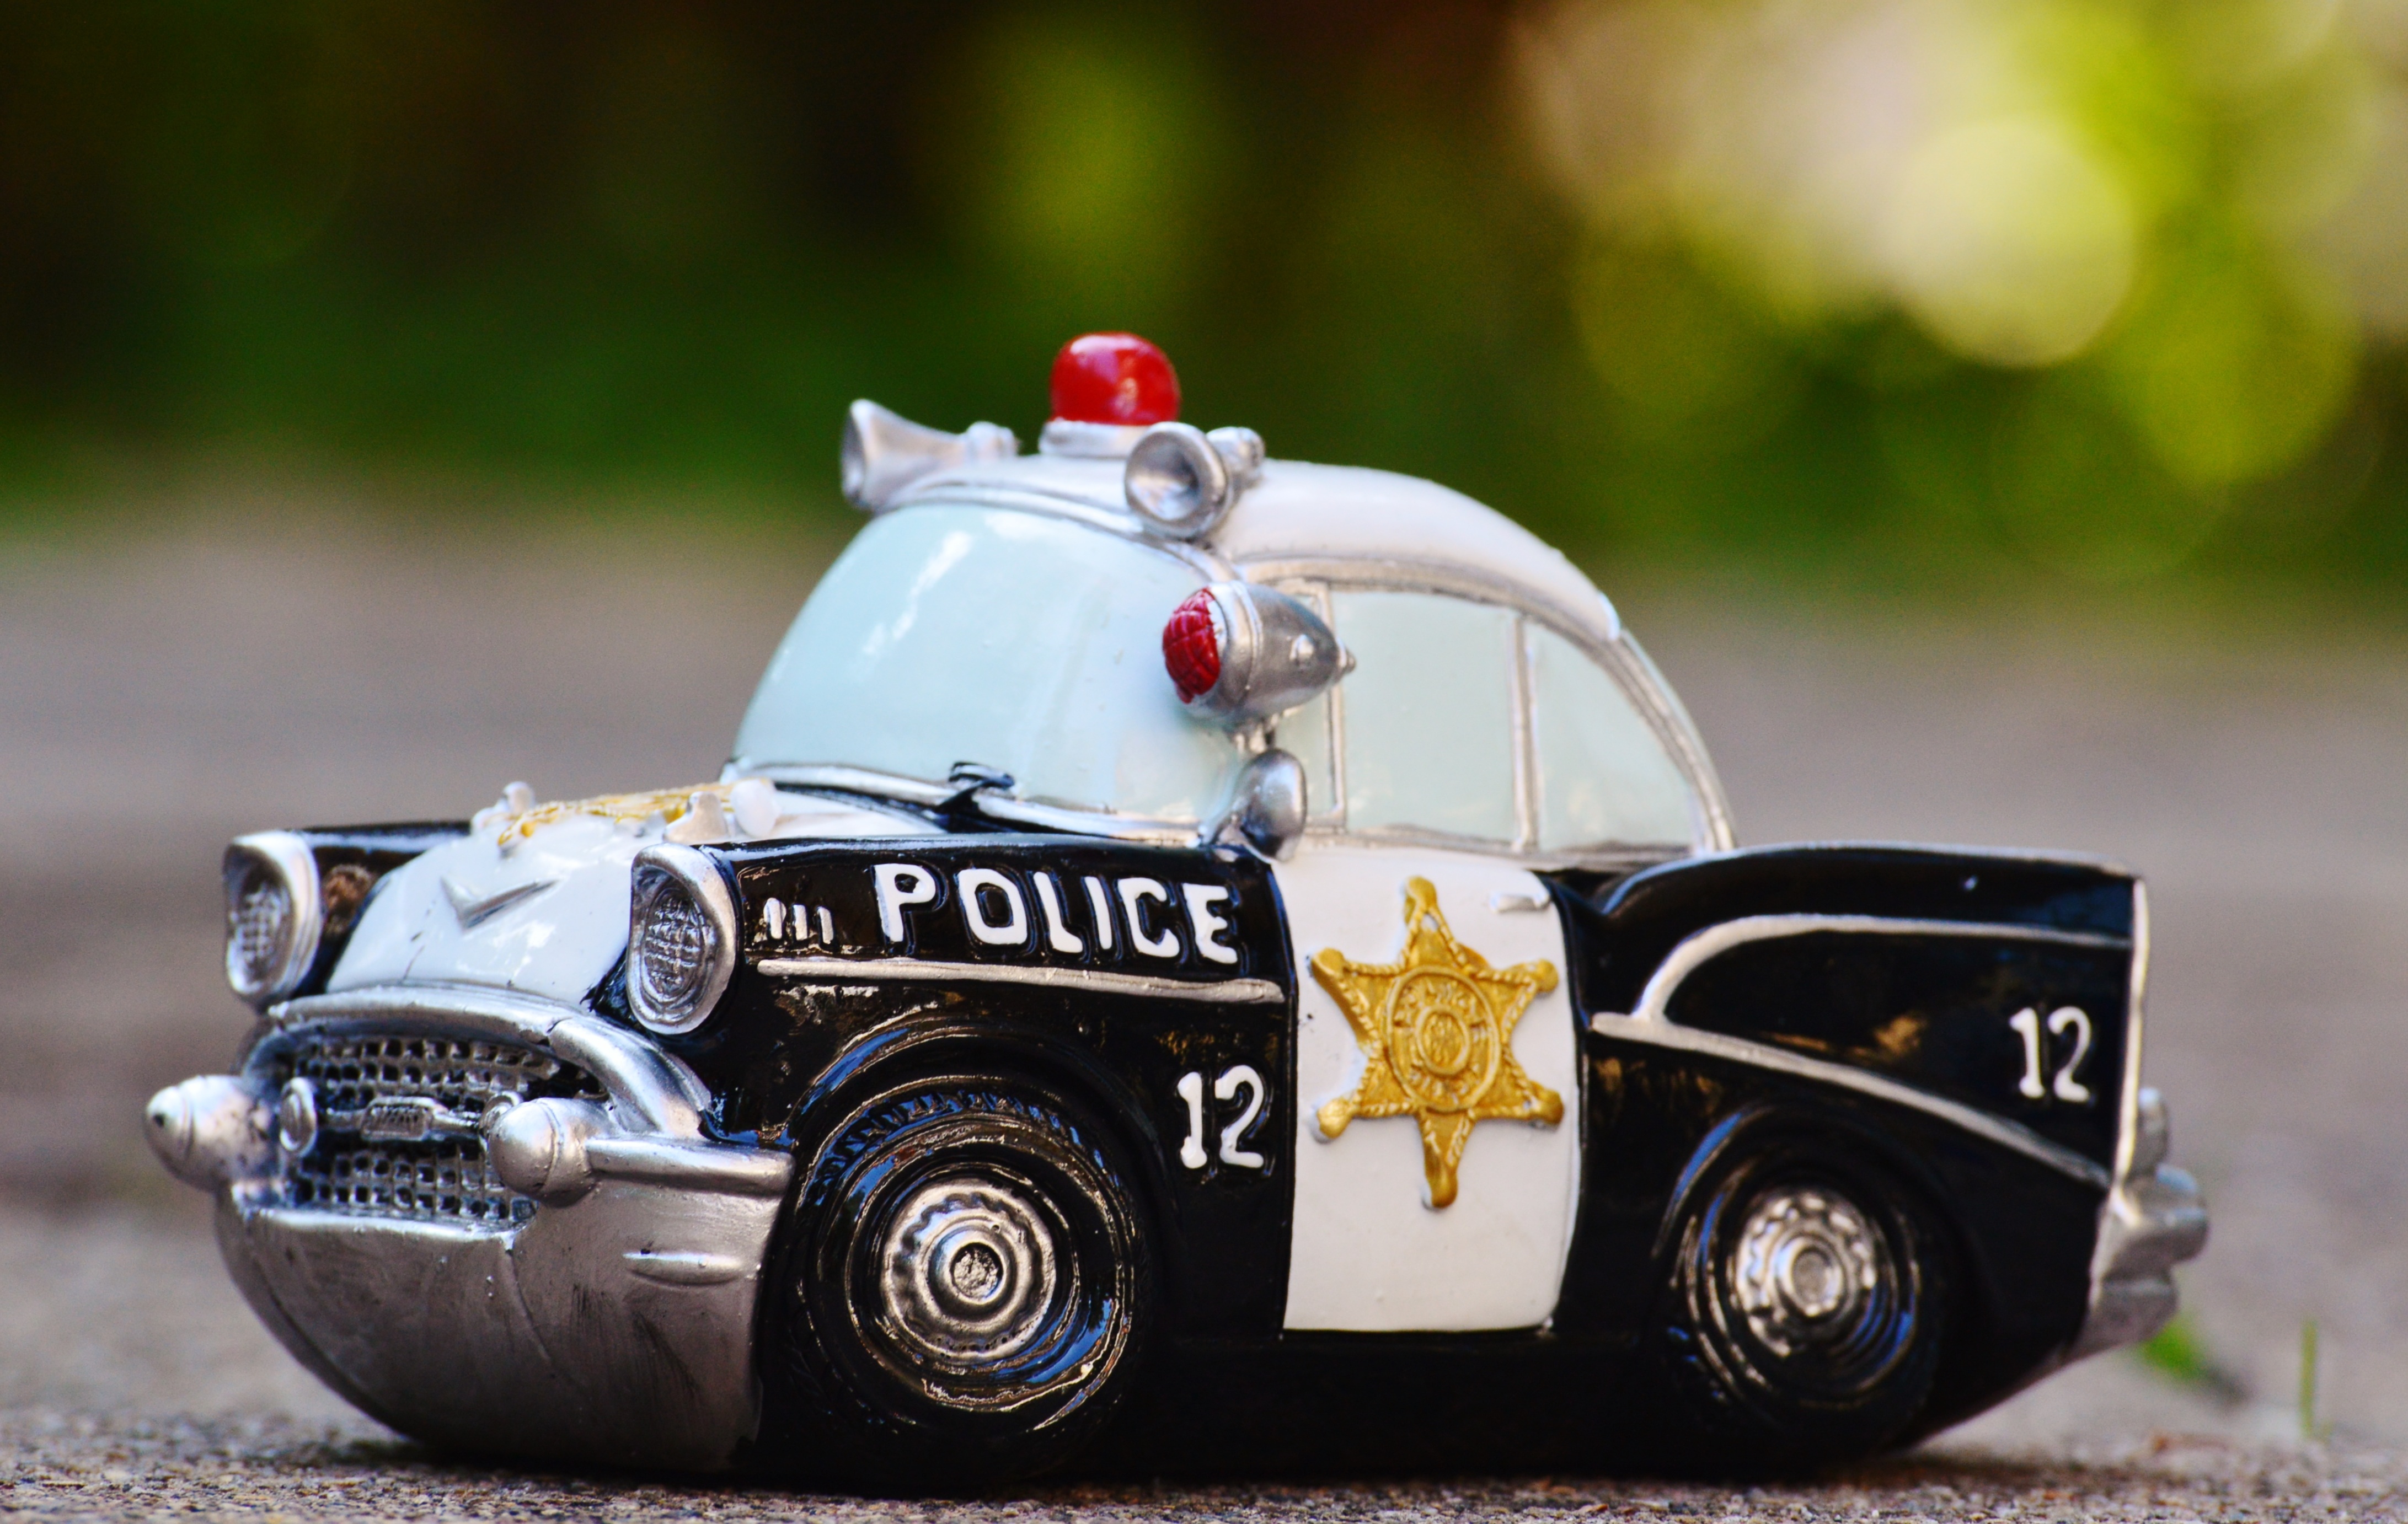
road, car, retro, vehicle, auto, vintage car, miniature, race car, funny, police, classic, antique car, model car, police car, patrol car, land vehicle, touring car, automobile make, luxury vehicle